Andrew J. Landrum House

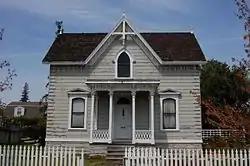

The Andrew J. Landrum House in Santa Clara, California, was built by Andrew J. Landrum, a prominent Santa Clara pioneer. Constructed in 1875, the house is an example of eclecticism in architectural styles. Landrum combined the then-popular Italianate and Carpenter Gothic styles he found in pattern books, as seen in the corner quoins, the Italianate porch with scroll brackets, gables with cross-bracing and the cruciform interior plan. The two-story wooden residence was built on a T-shaped plan which exhibits crossed, steeply gabled rooflines which are punctuated by a brick chimney and sheathed in wooden shingles.